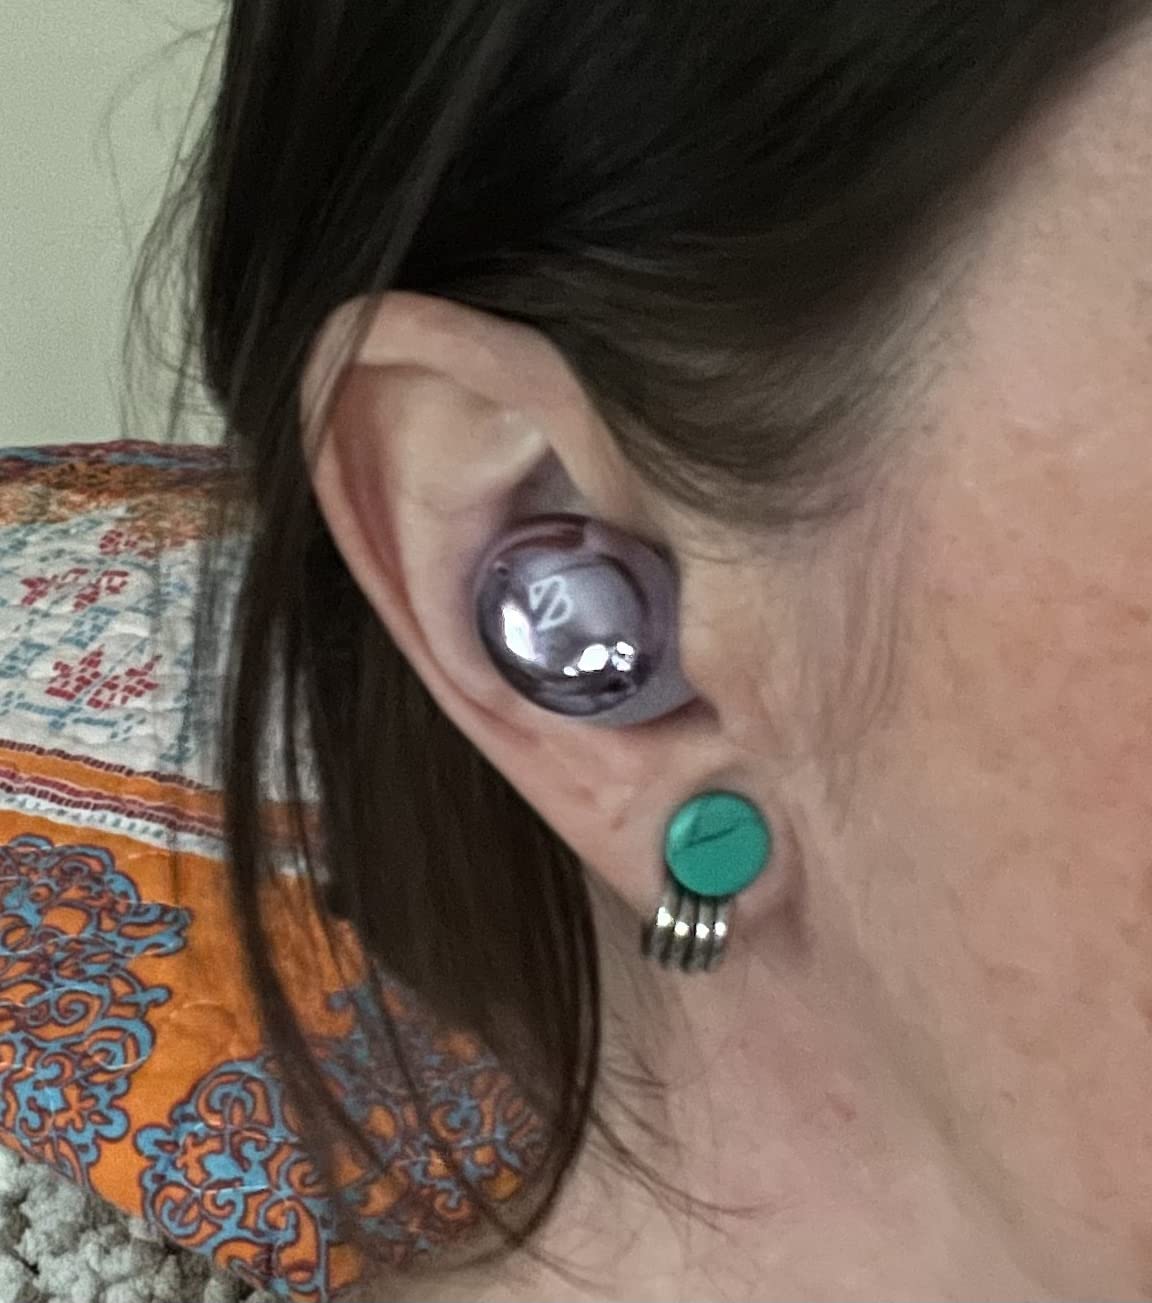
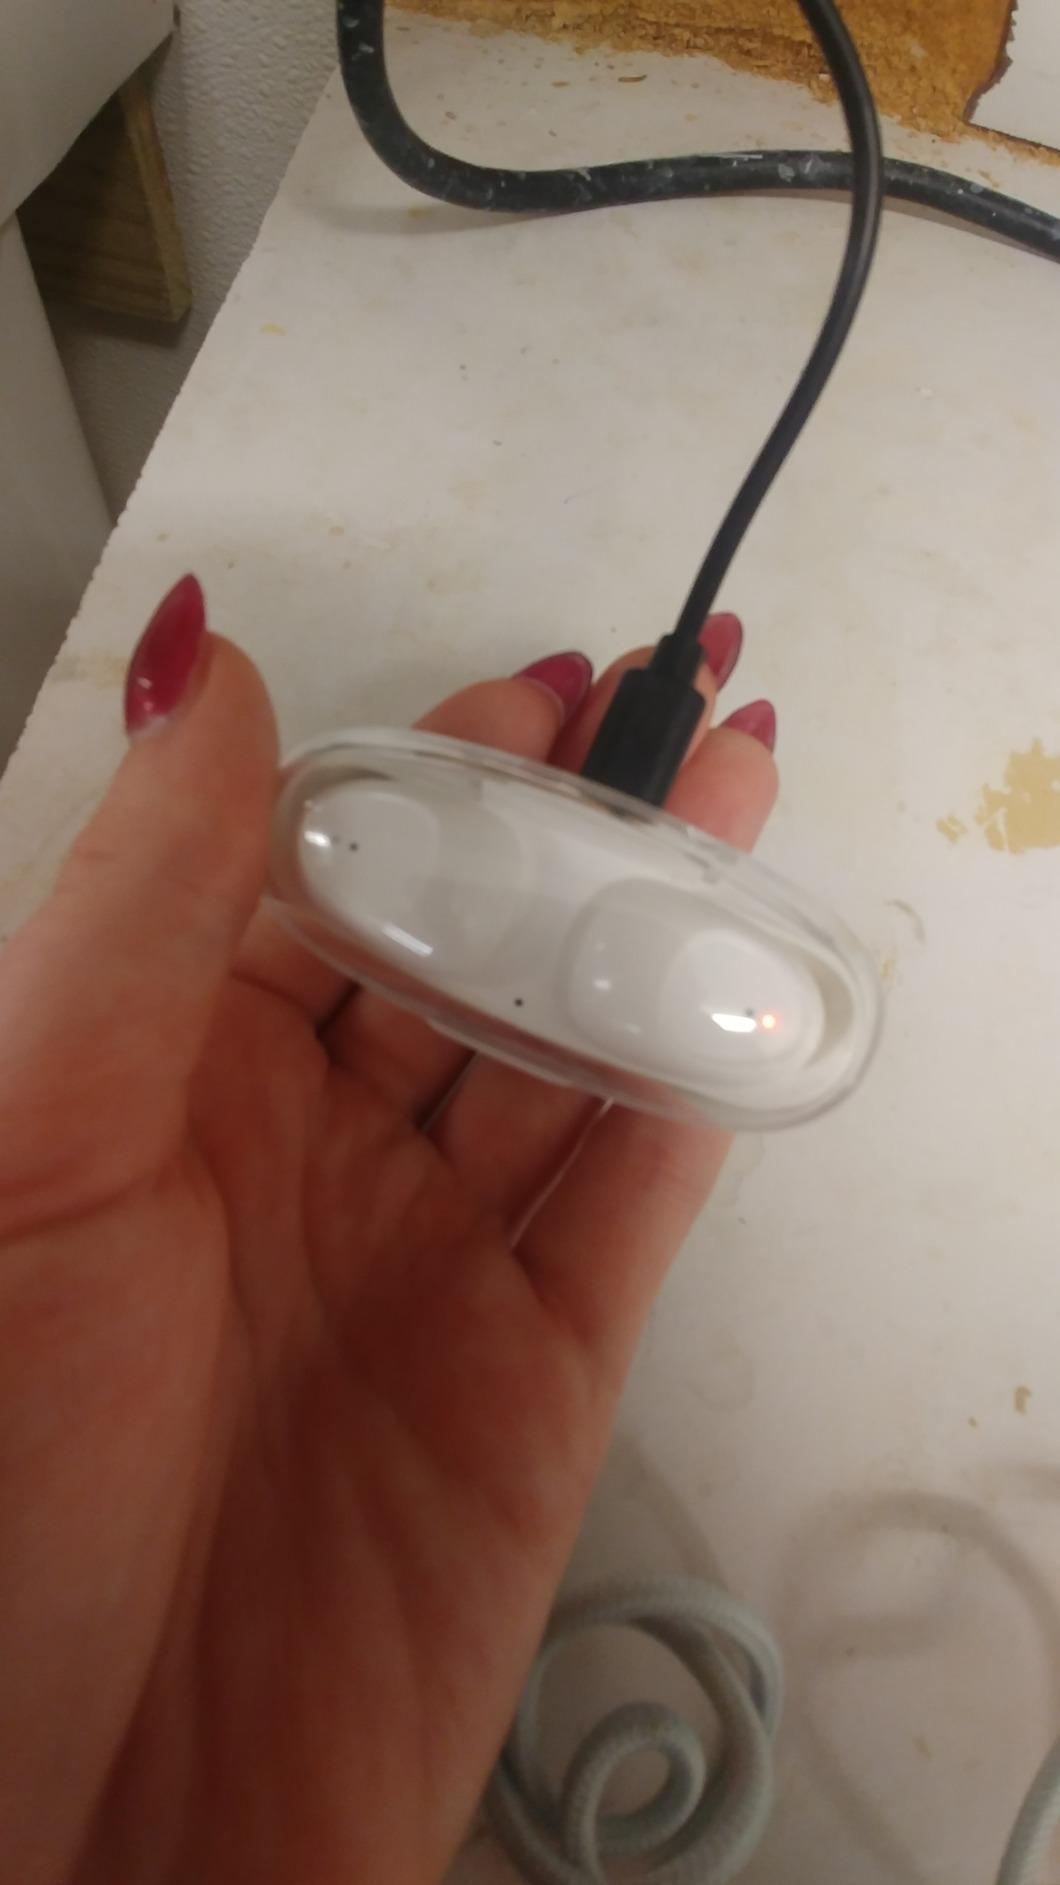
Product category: earbuds
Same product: no